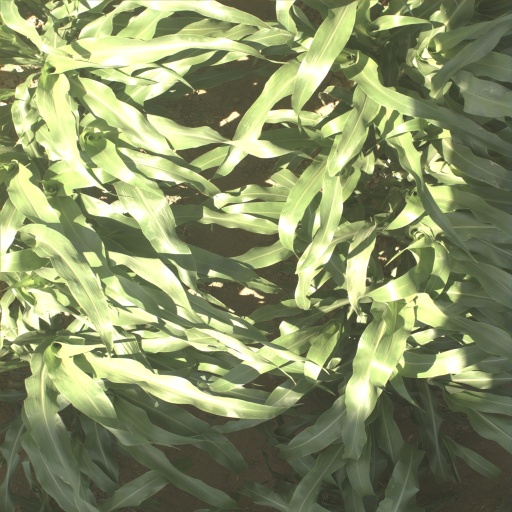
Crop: sorghum